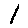
Label: 1